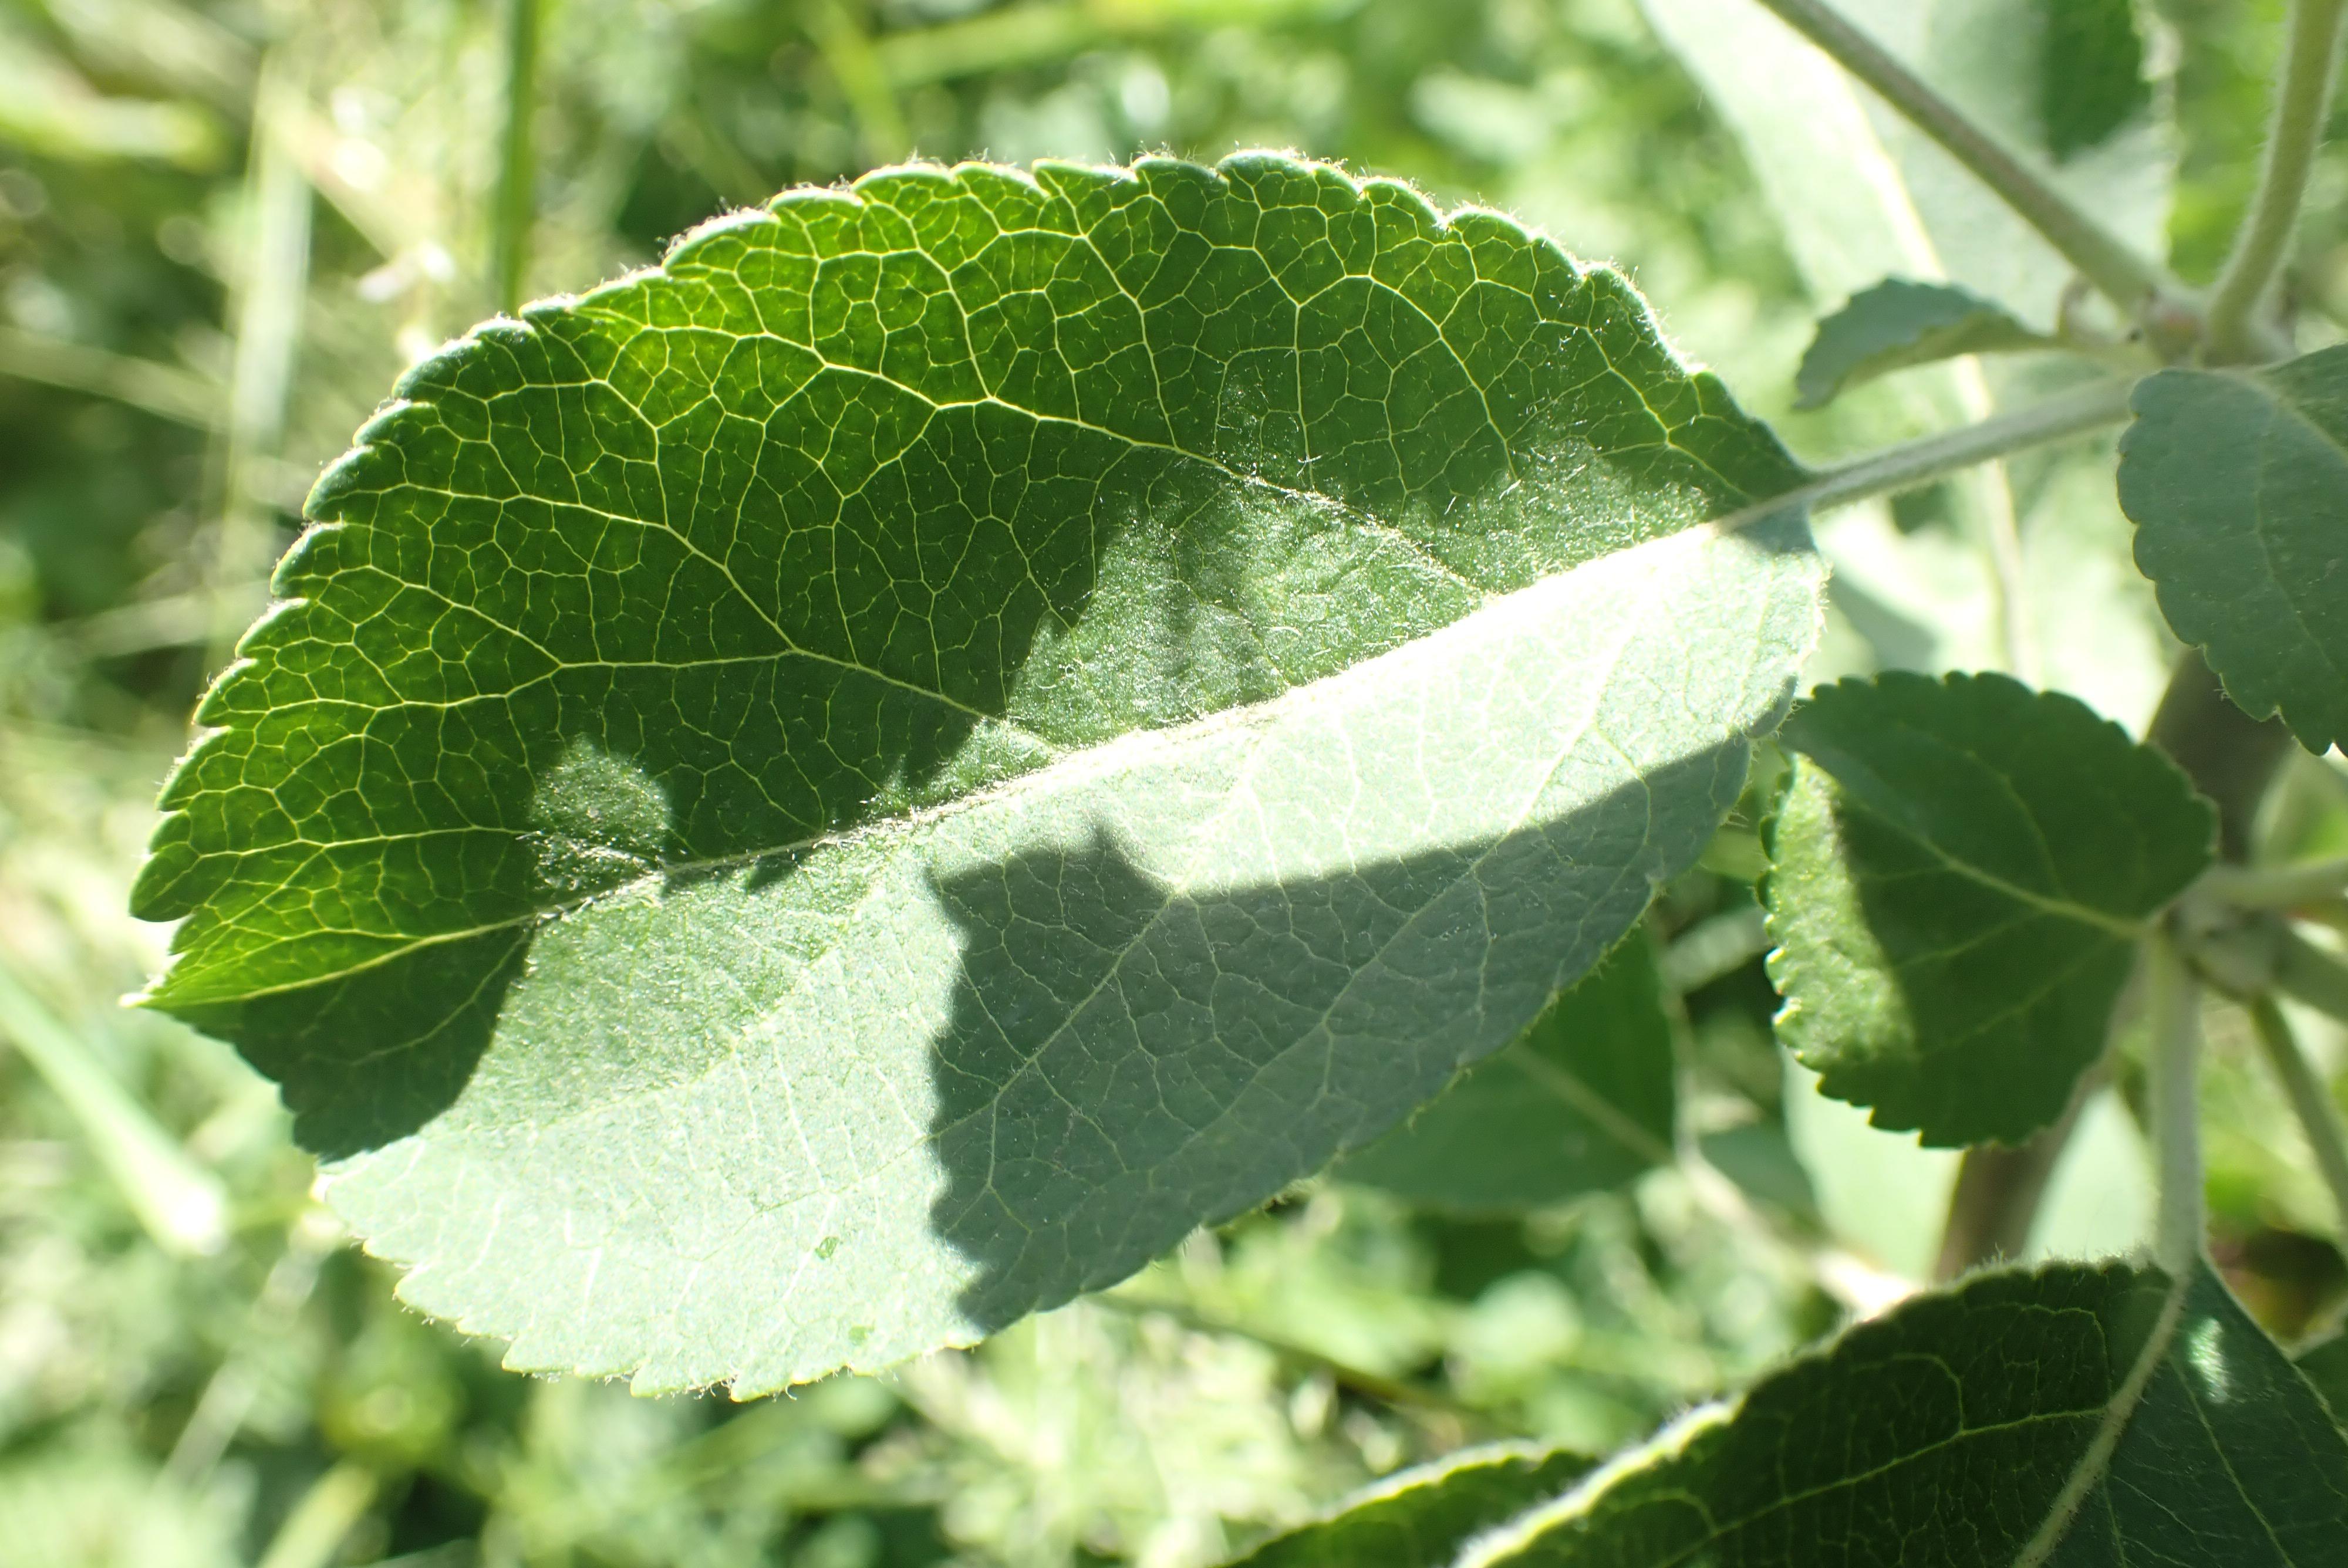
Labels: healthy